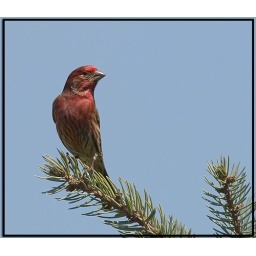
A male house finch in his spring finery.